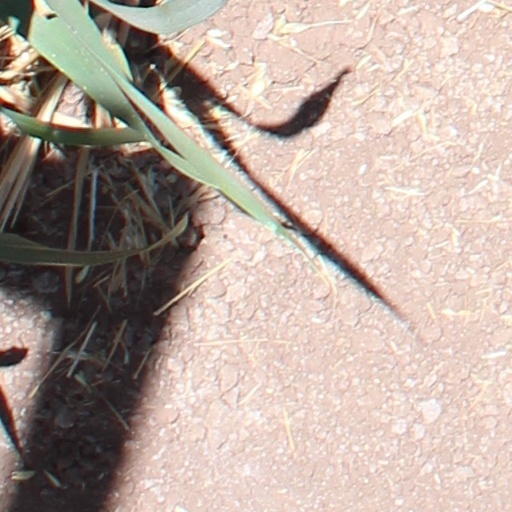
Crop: wheat